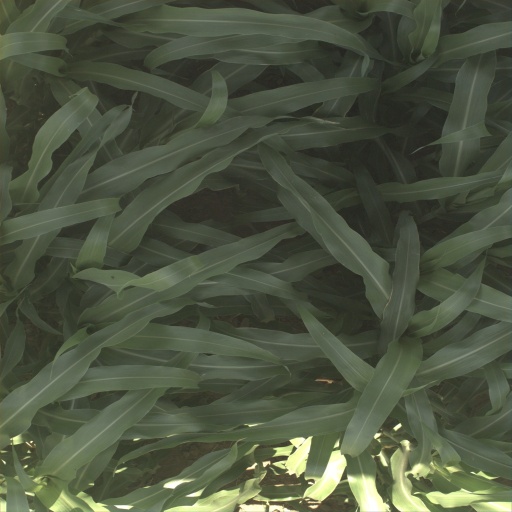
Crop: sorghum